Tambourine de Bearn

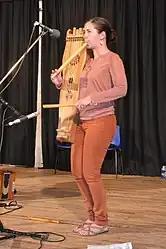
Cécile Nuñez plays Tambourin de Béarn and one-handed flute (flabuta) in Le Passage, Gascony, 2016.

The string drum or Tambourin de Béarn (in German) is a long rectangular box zither beaten with a mallet. It is paired with a one-handed flute (French: galoubet) with three finger holes, similar to a pipe and tabor. It has also been called tambourin de Gascogne, tambourin à cordes in Catalan, Pyrenean string drum, ttun-ttun in Basque , salmo in Spanish, and chicotén in Aragonese. It was known in the middle ages as the "choron" or "chorus".